Apatorhamphus

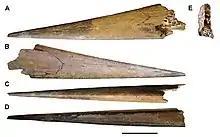

The rostral fragment is a total of 211mm long not including the missing tip. It is edentulous (toothless) with a slightly concave dorsal surface and a straight ventral margin. The lateral surface preserves a single row of foramina on each side, which appear to form alternating pairs between the left and right side, but this offset may be broken with the more posteriorly located foramina. The foramina are large and elongated and decrease in size anteroposteriorly. In cross-section the beak is oval towards the tip of the snout with some tapering towards the dorsal surface and a large ventral depression. As the beak moves further towards the end of the skull, the cross-section takes on a more "tear-drop" shape with noticeably convex lateral margins and a deeper occlusal groove. The walls of the bone are relatively thick throughout the specimen.